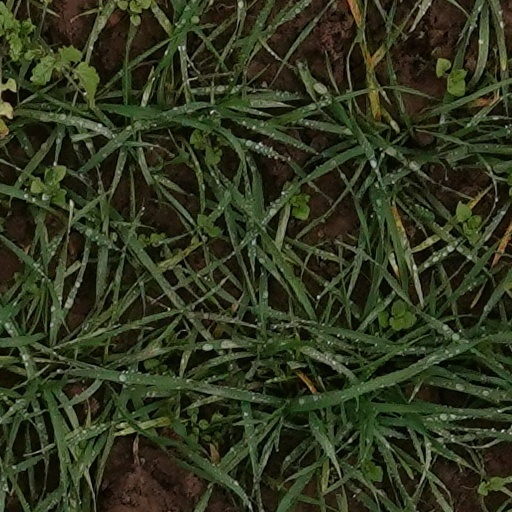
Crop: wheat